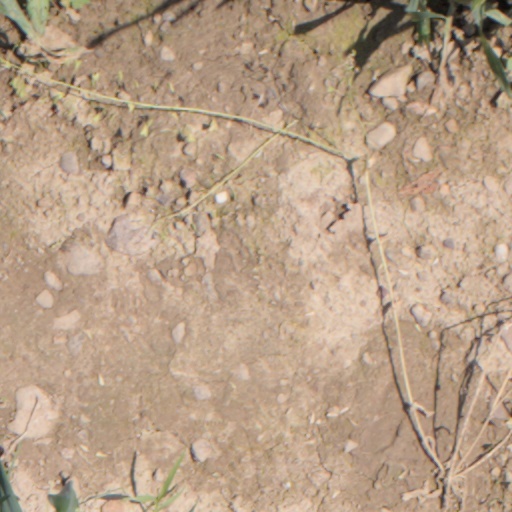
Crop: wheat